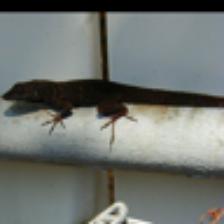
Label: NonHuman